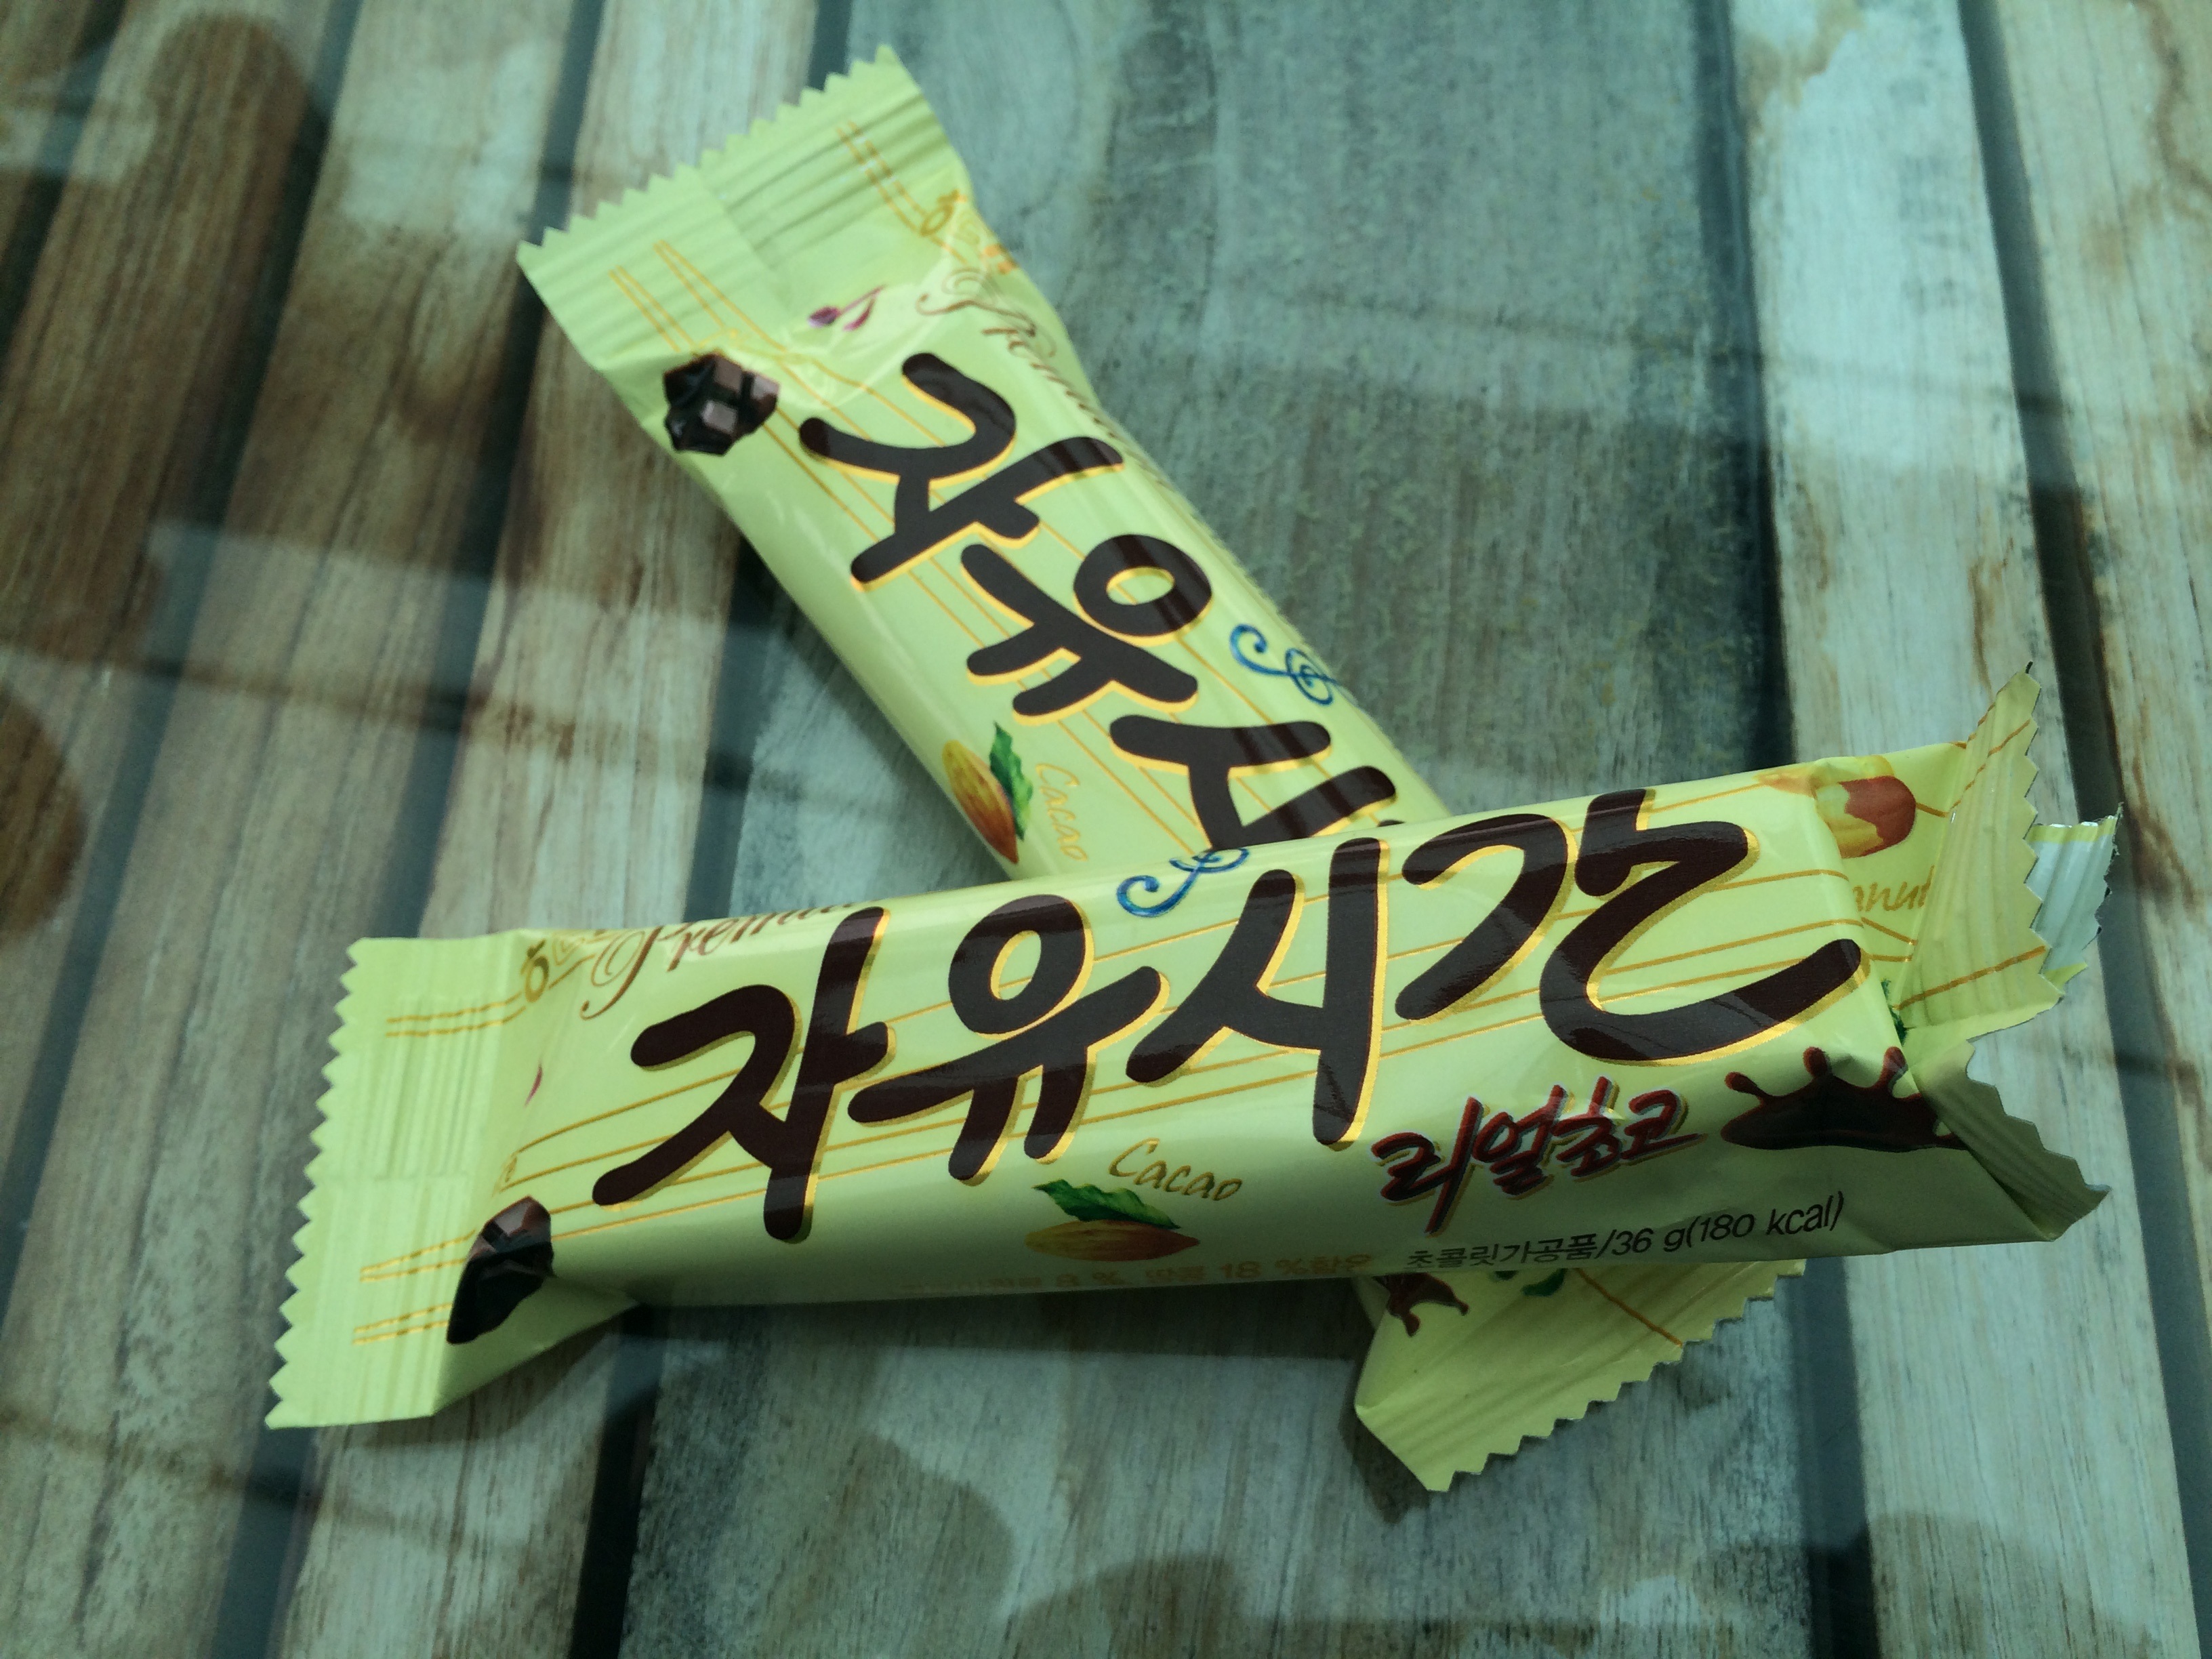
wood, number, advertising, sign, green, street sign, yellow, snack, font, art, calligraphy, free time, choco sticks, chocolate confectionery